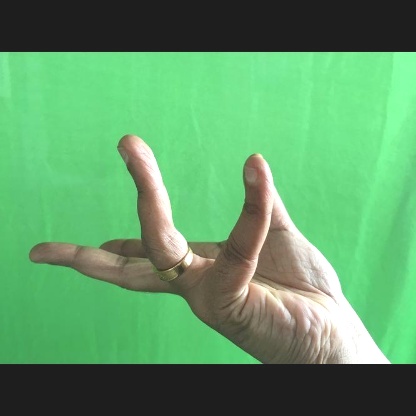
Mudra: Alapadmam